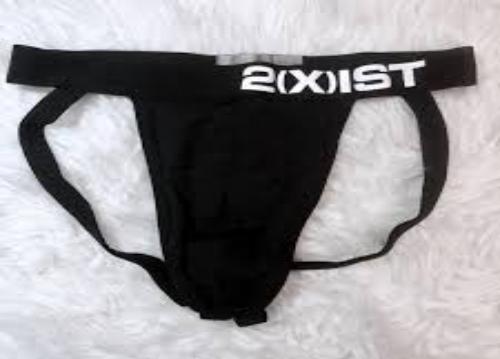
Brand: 2xist
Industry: Clothes